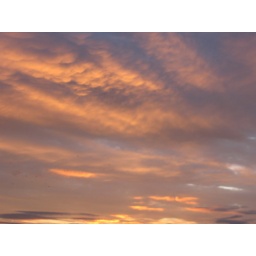
red sky in the morning sheperd`s warning   sunrise over bournemouth